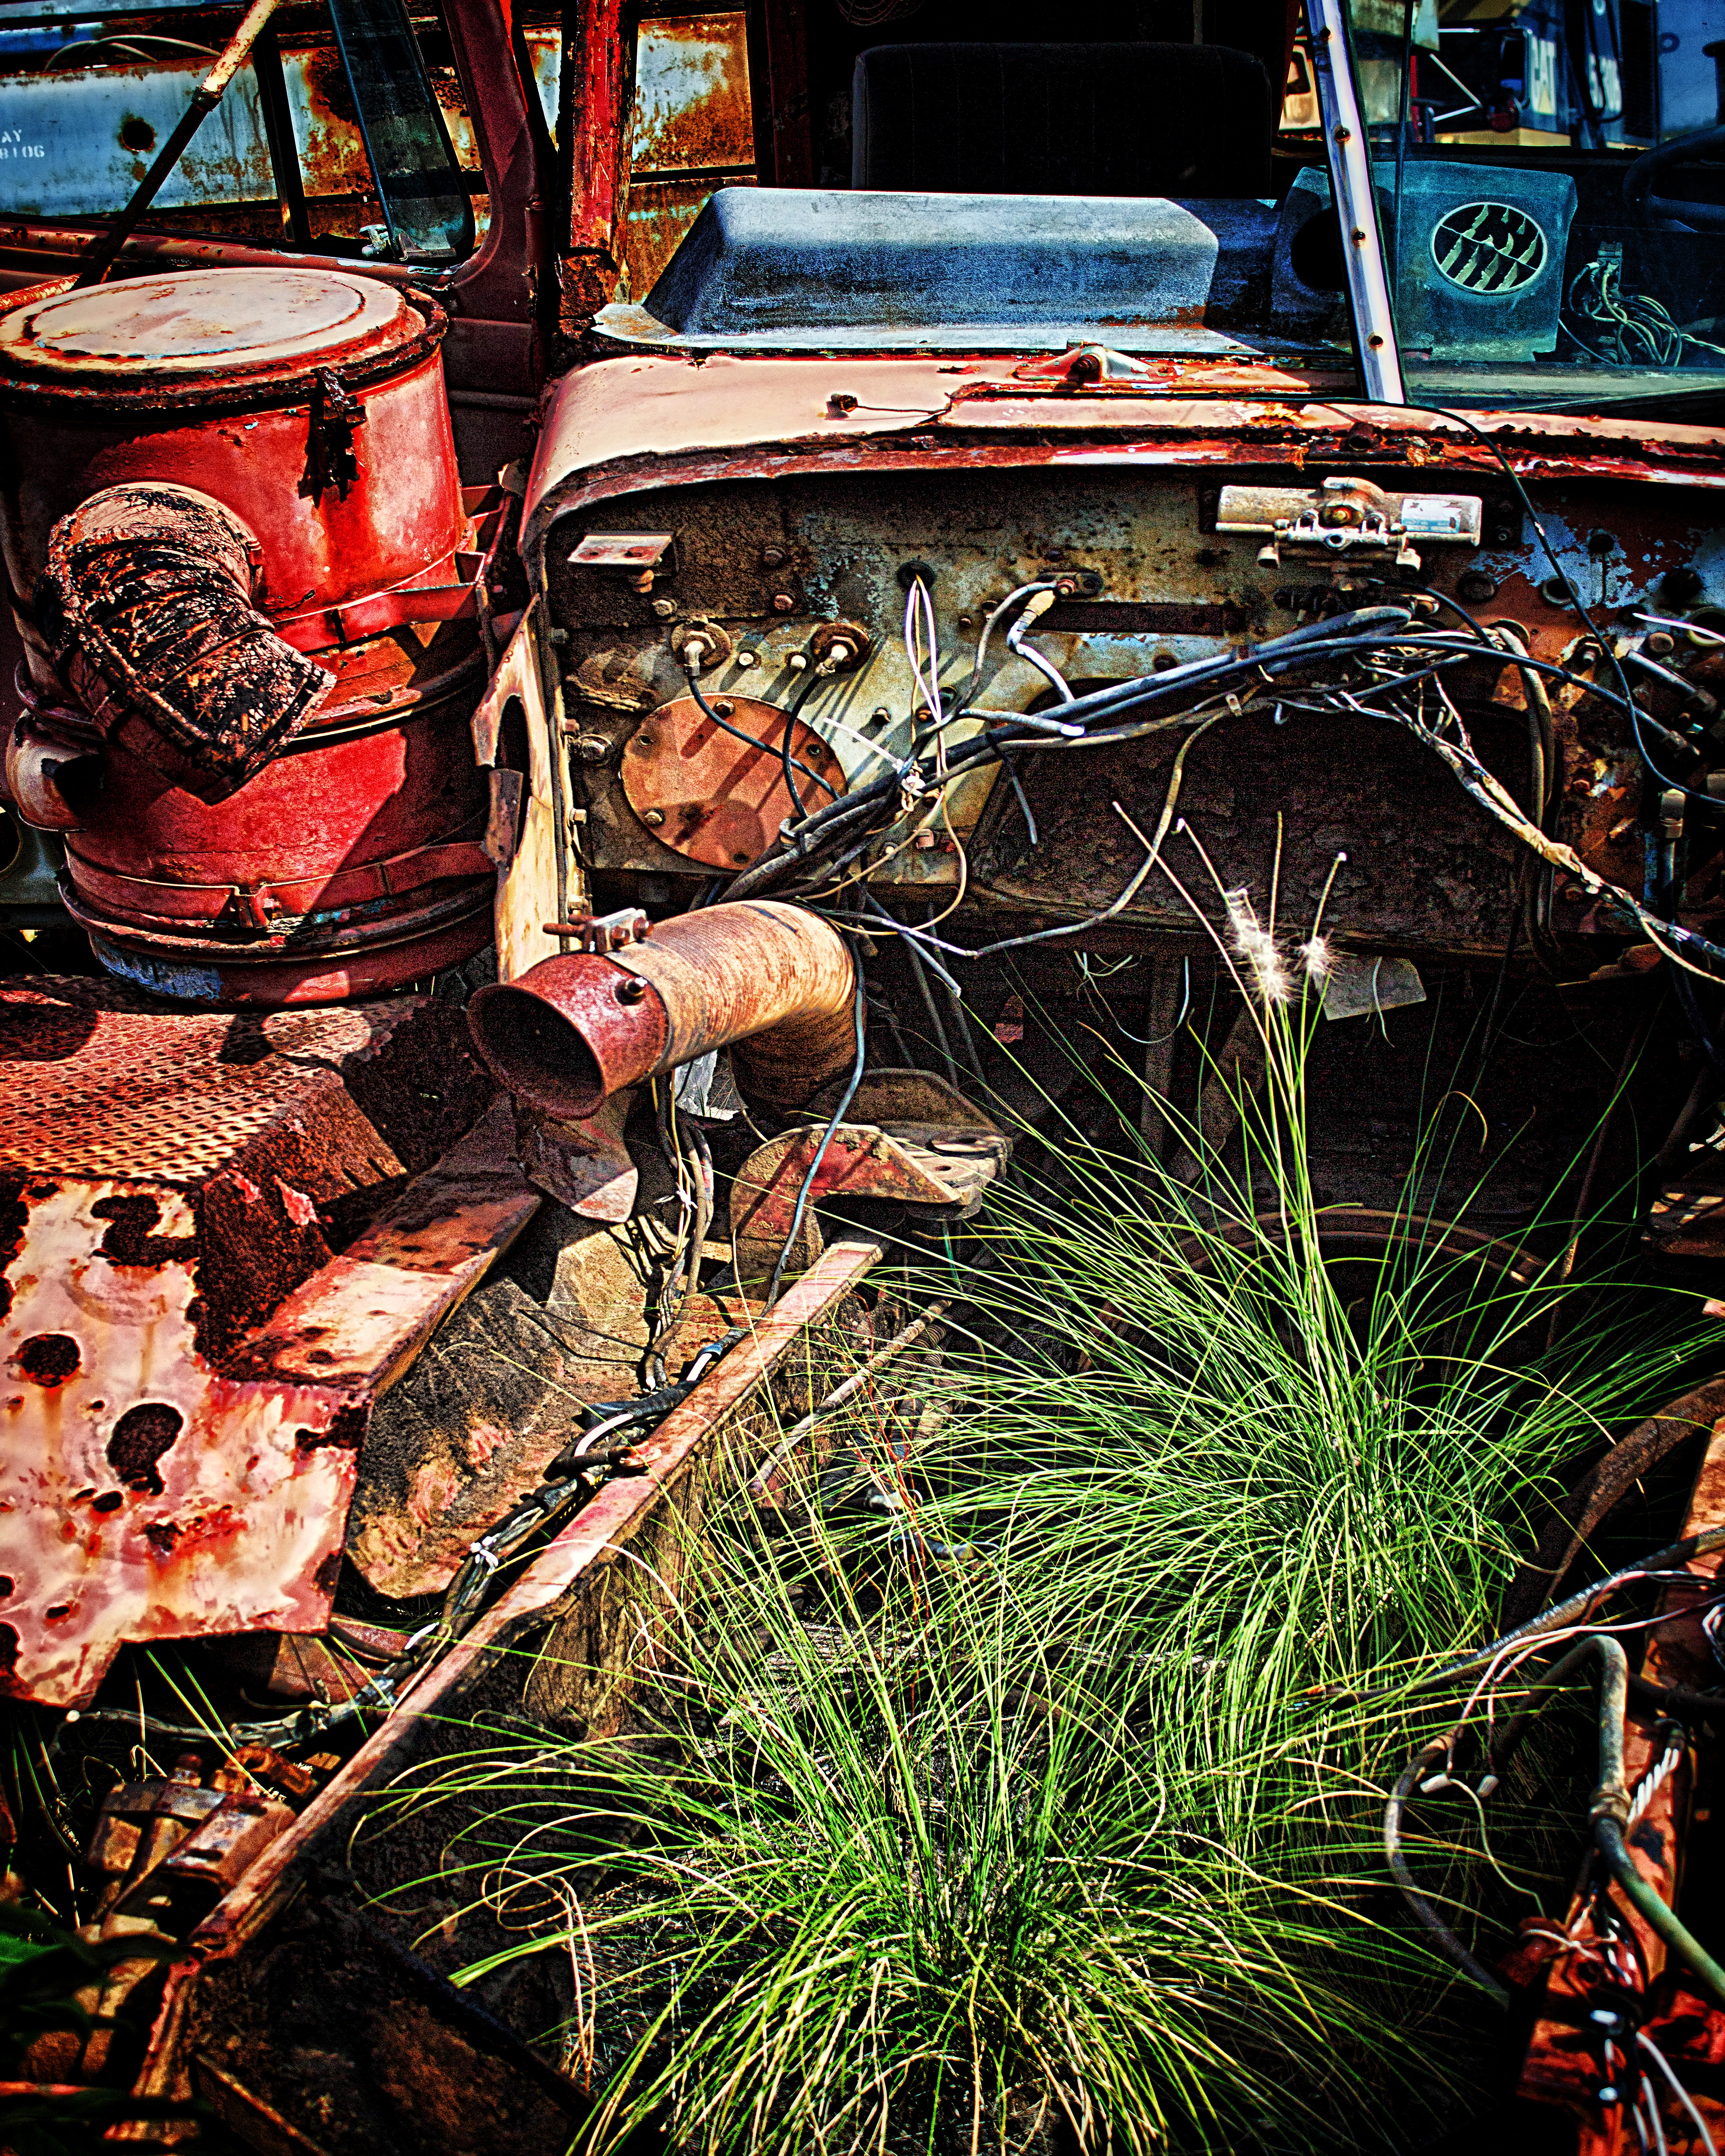
grass, rust, construction, truck, red, vehicle, equipment, junk, yellow, heating, junkyard, wiring, scrap, used, boneyard